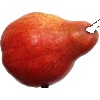
Label: red_pear